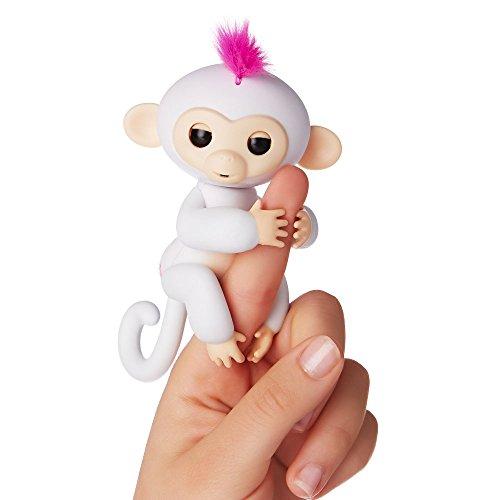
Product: WowWee Fingerlings - Interactive Baby Monkey - Sophie (White with Pink Hair)
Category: Toys & Games | Kids' Electronics | Electronic Pets
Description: Fingerlings respond to sound, motion, and touch with blinking eyes, head turns, and silly monkey babble.
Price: $10.24
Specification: ProductDimensions:3.1x3.1x4.9inches|ItemWeight:5.3ounces|ShippingWeight:6.4ounces(Viewshippingratesandpolicies)|DomesticShipping:ItemcanbeshippedwithinU.S.|InternationalShipping:ThisitemcanbeshippedtoselectcountriesoutsideoftheU.S.LearnMore|ASIN:B01MS76CDQ|Itemmodelnumber:3702|Manufacturerrecommendedage:5-15years|Batteries:4LithiumMetalbatteriesrequired.(included)